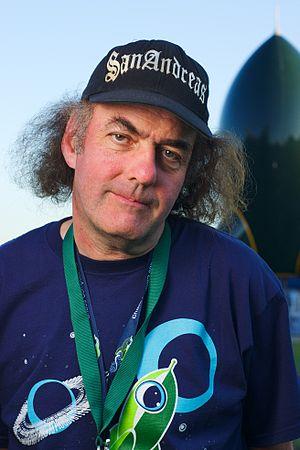
Eric Gordon Corley, aussi fréquemment désigné par son nom de plume Emmanuel Goldstein, est une figure emblématique de la communauté des hackers. Il dirige l'organisation à but non lucratif 2600 Enterprises, Inc, et publie un magazine appelé 2600: The Hacker Quarterly. Son pseudonyme est dérivé du héros de 1984, le roman dystopique de George Orwell.